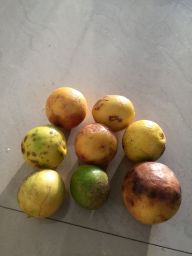
Fruit: Lime
Quality: Bad